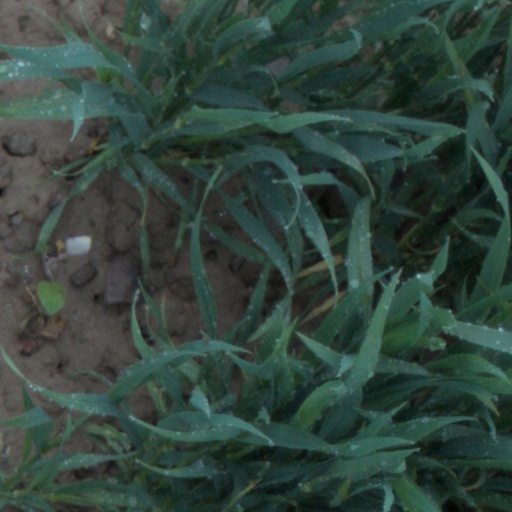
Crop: wheat